Le Catholique National

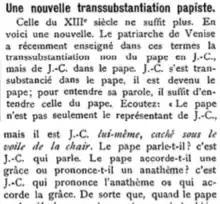
Quote from Le Catholique National July 13th 1895

The subsequent backlash from the quote prompted a query as to the precise wording and in 1896, the Publications for the Catholic Truth Society responded by providing a letter from the Cardinal in response. Cardinal Sarto replied citing a sermon given one month after the article in "Evangelical Christendom" which was given on the anniversary of the election of Pope Leo XIII on 20 February 1895 where he stated that the "Pope represents Jesus Christ Himself and therefore is a loving father".